52nd Expeditionary Flying Training Squadron

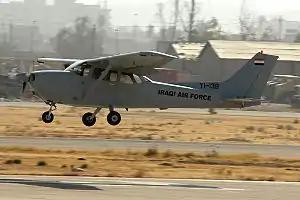
An Iraqi Air Force Cessna 172 lands at Kirkuk Air Base.

The squadron was reactivated at Reese Air Force Base, Texas in May 1990, under Air Training Command's five squadron concept, which reassigned student pilots to the wing's flying training units. Under this organization, It became the second squadron flying T-38s under the 64th Flying Training Wing. With the implementation of the Objective Wing organization, the squadron became part of the wing's reactivated 64th Operations Group. With the Specialized Undergraduate Pilot Training program limiting instruction in the T-38 to students who would be flying fighter aircraft or bombers, in 1992, the squadron switched to the Raytheon T-1 Jayhawk, training students who would operate tankers and airlift aircraft. To prepare for this project, Air Education and Training Command organized the Flying Training Squadron, Provisional, 52nd at Reese, which was the first squadron to equip with the Jayhawk. On 1 October, the provisional squadron was discontinued and transferred its personnel and equipment to the squadron. Training on the new plane began in January 1993. The 1995 Base Realignment and Closure Commission recommended that Reese be closed and as operations there were reduced, the squadron inactivated on 1 April 1997.